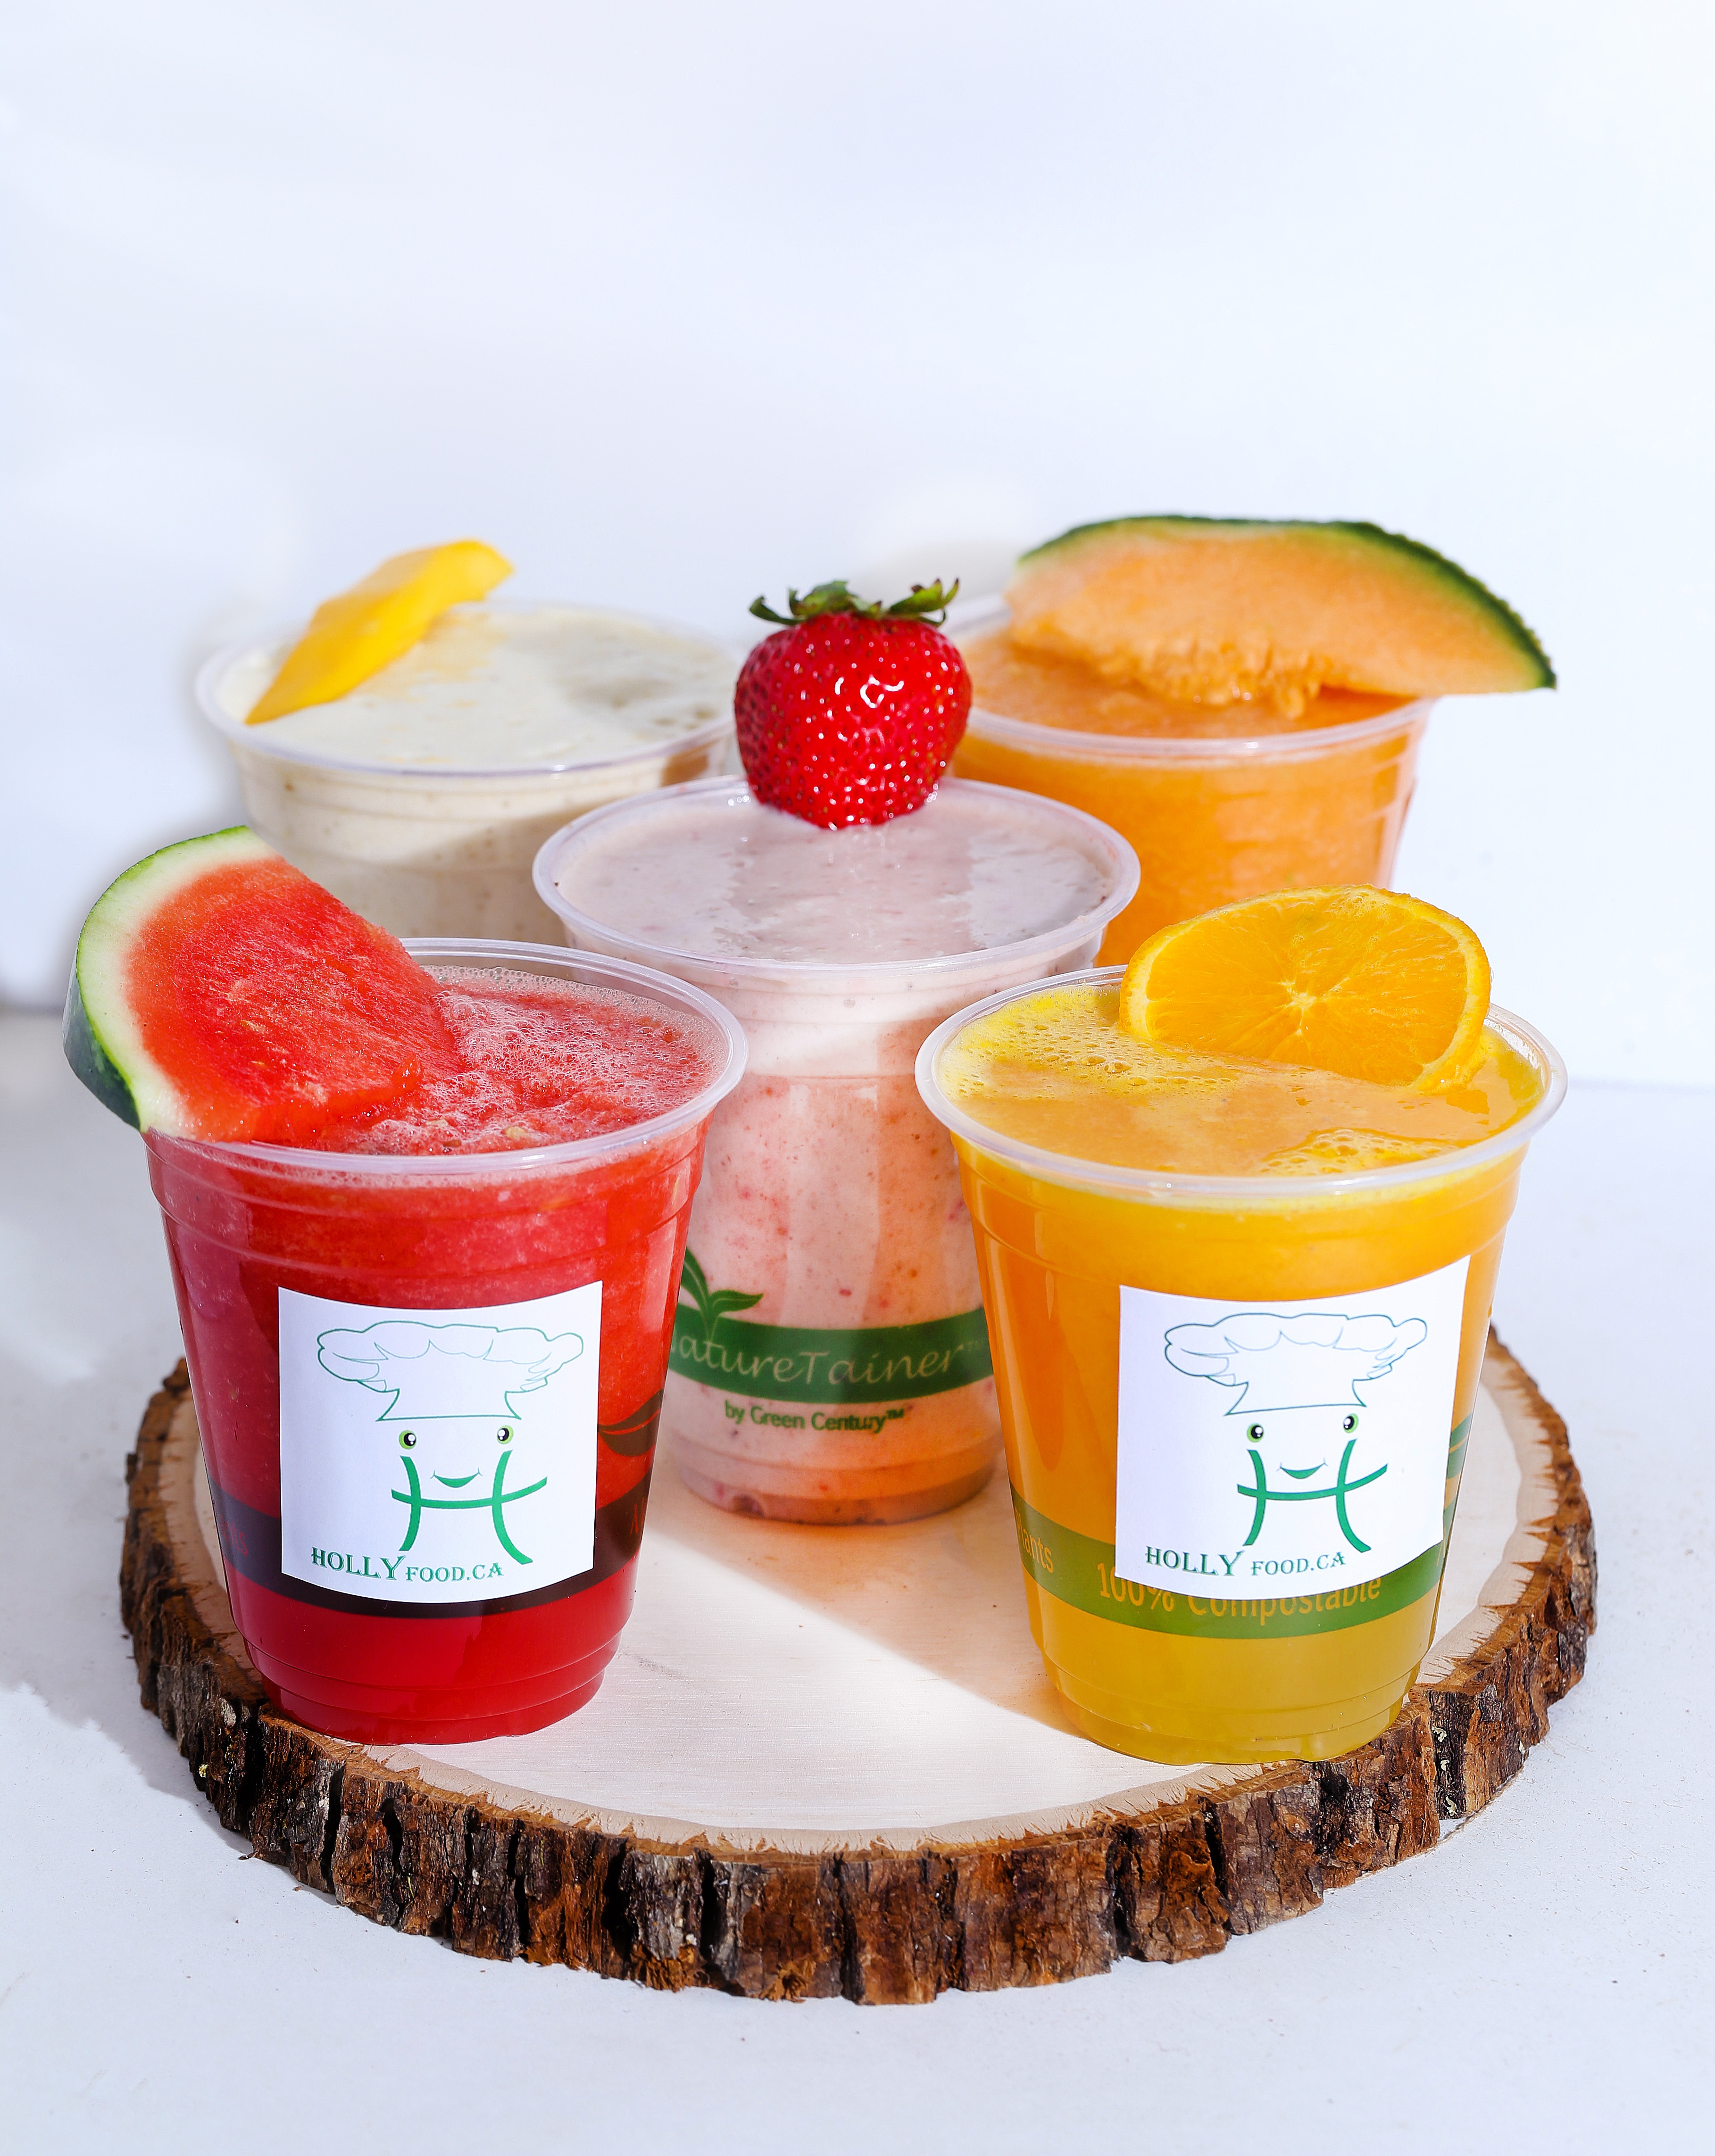
plant, fruit, food, produce, fresh, drink, breakfast, dessert, smoothie, juice, flowering plant, holly food's smoothies, strawberry banana, watermelon juice, land plant